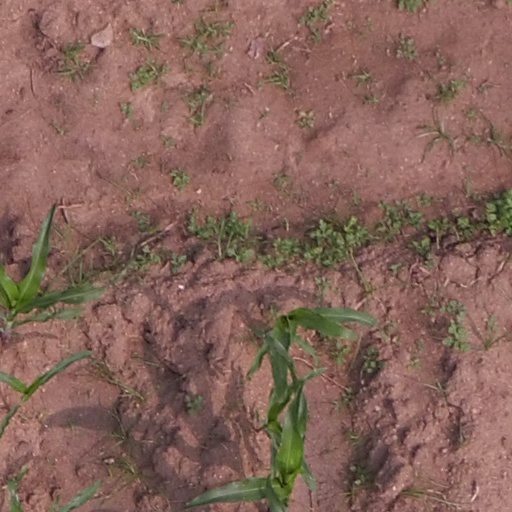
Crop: maize; corn